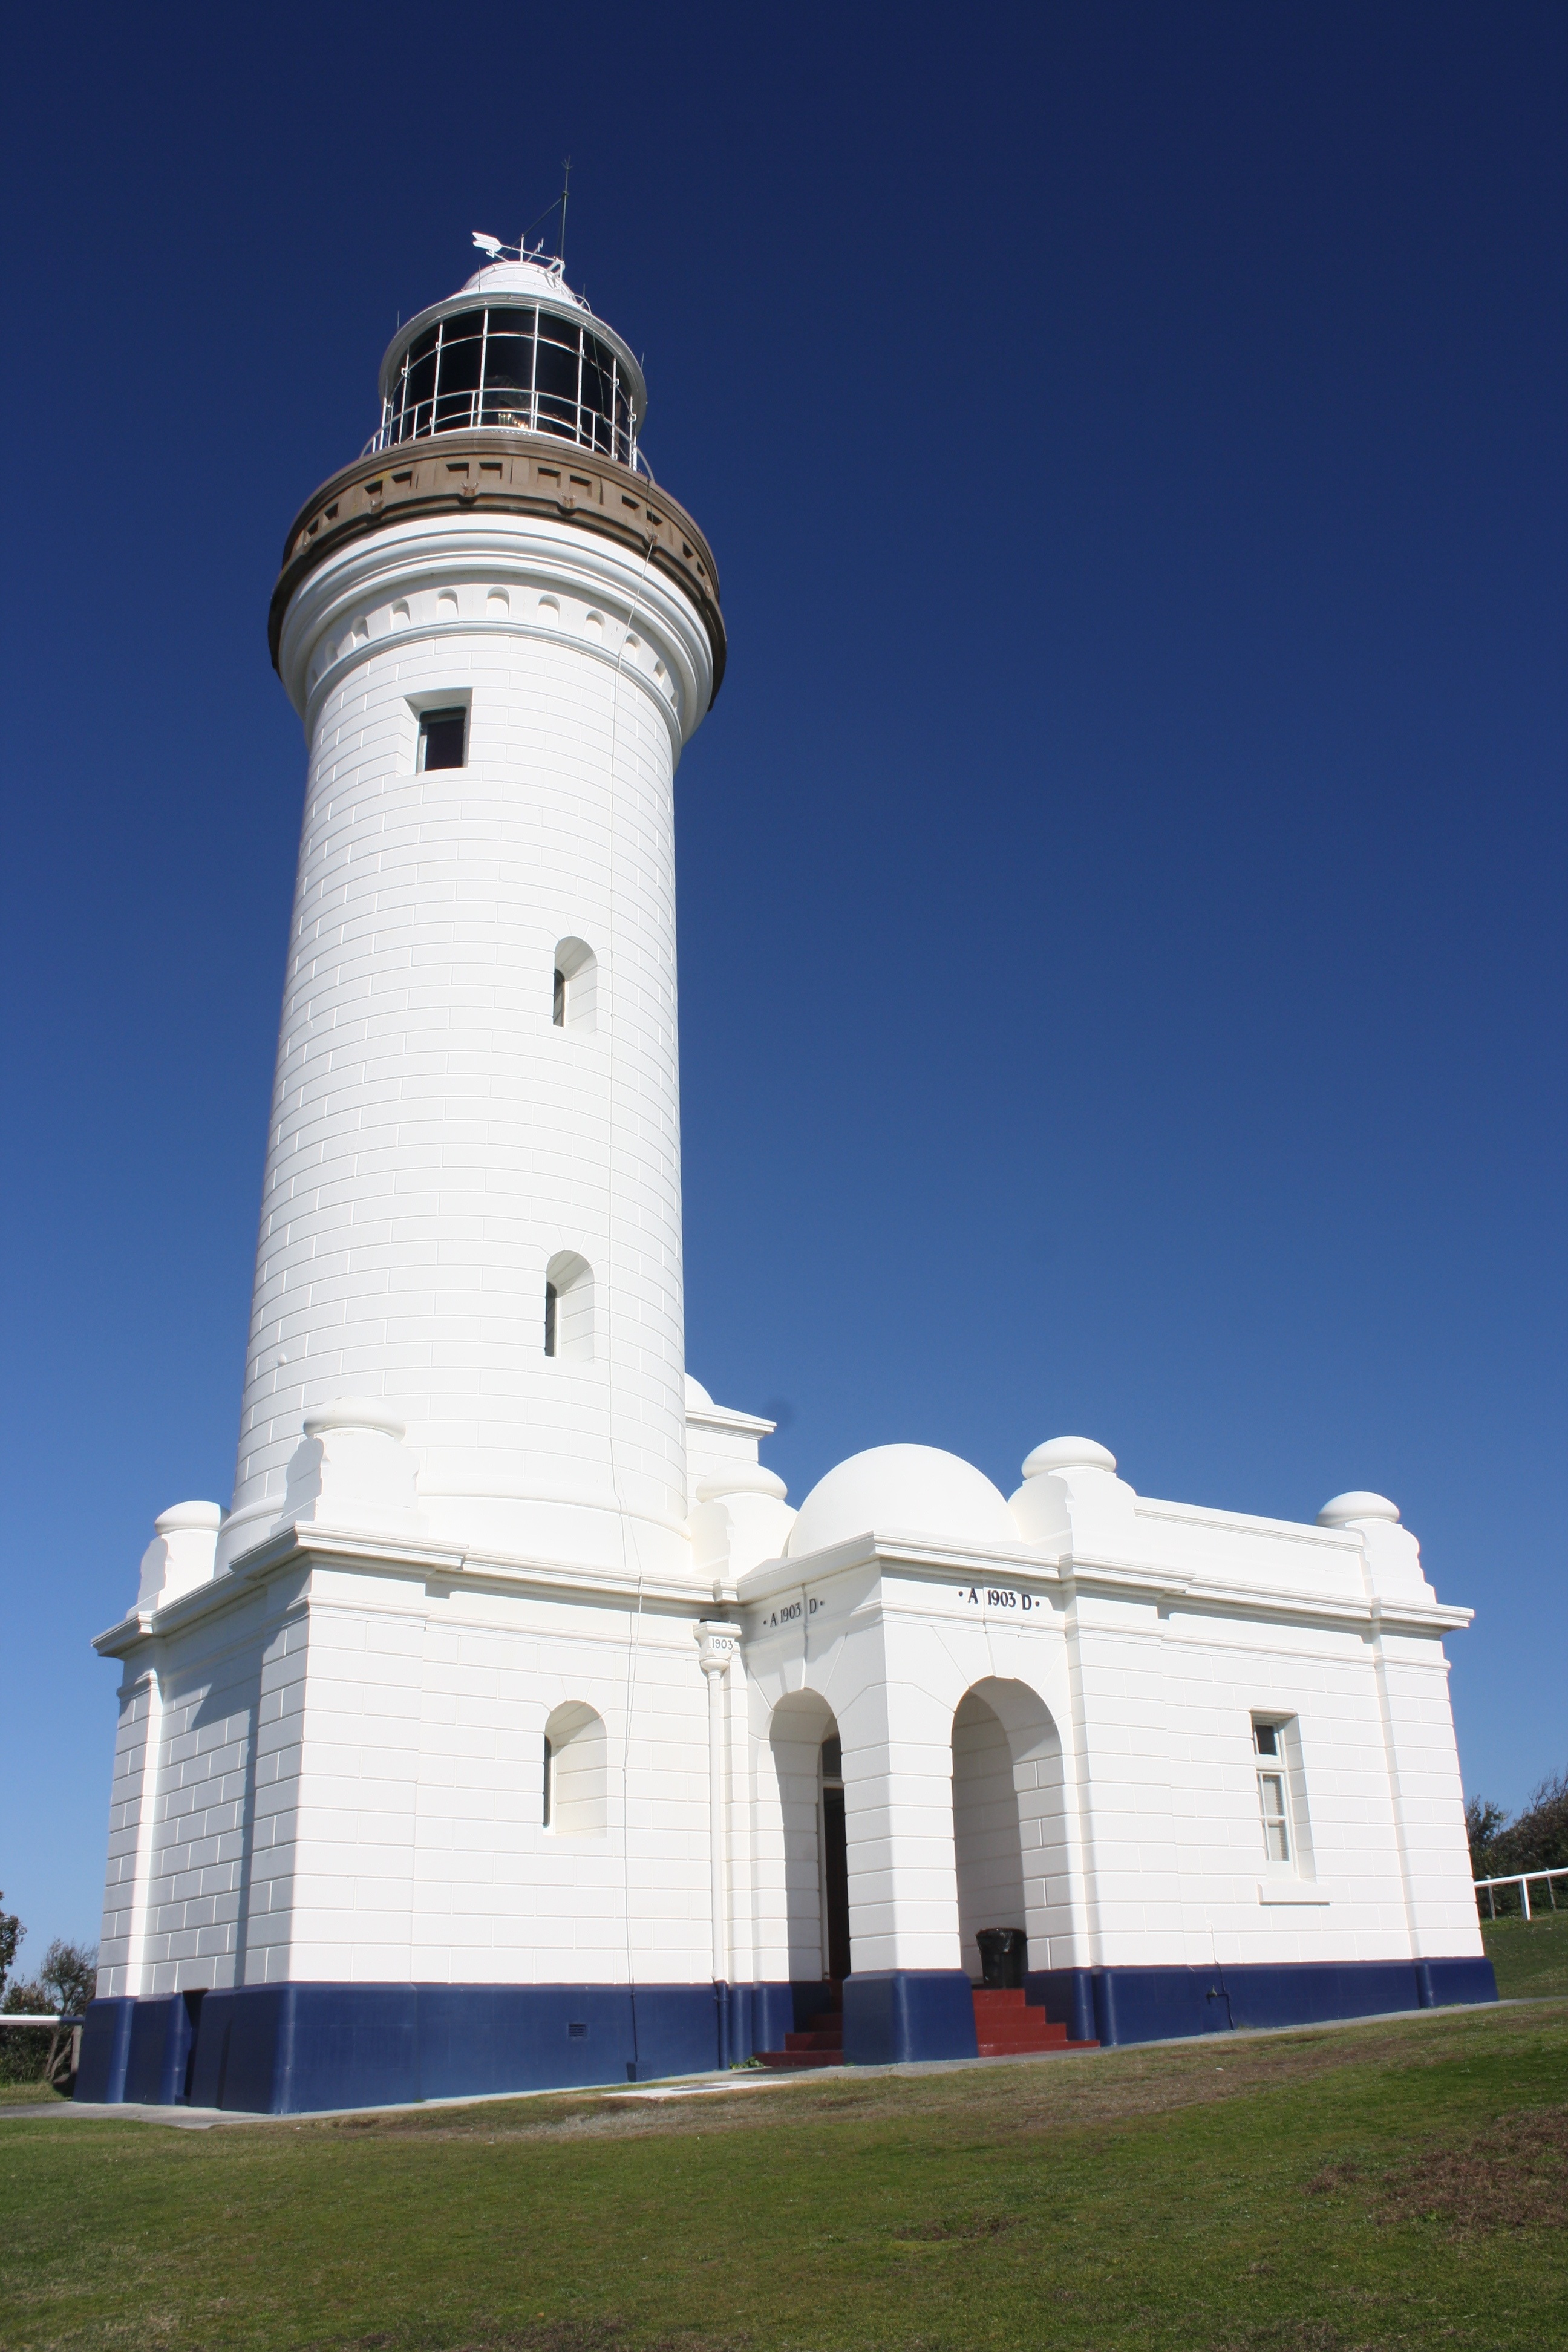
beach, sea, light, lighthouse, tower, place of worship, nautical, navigation